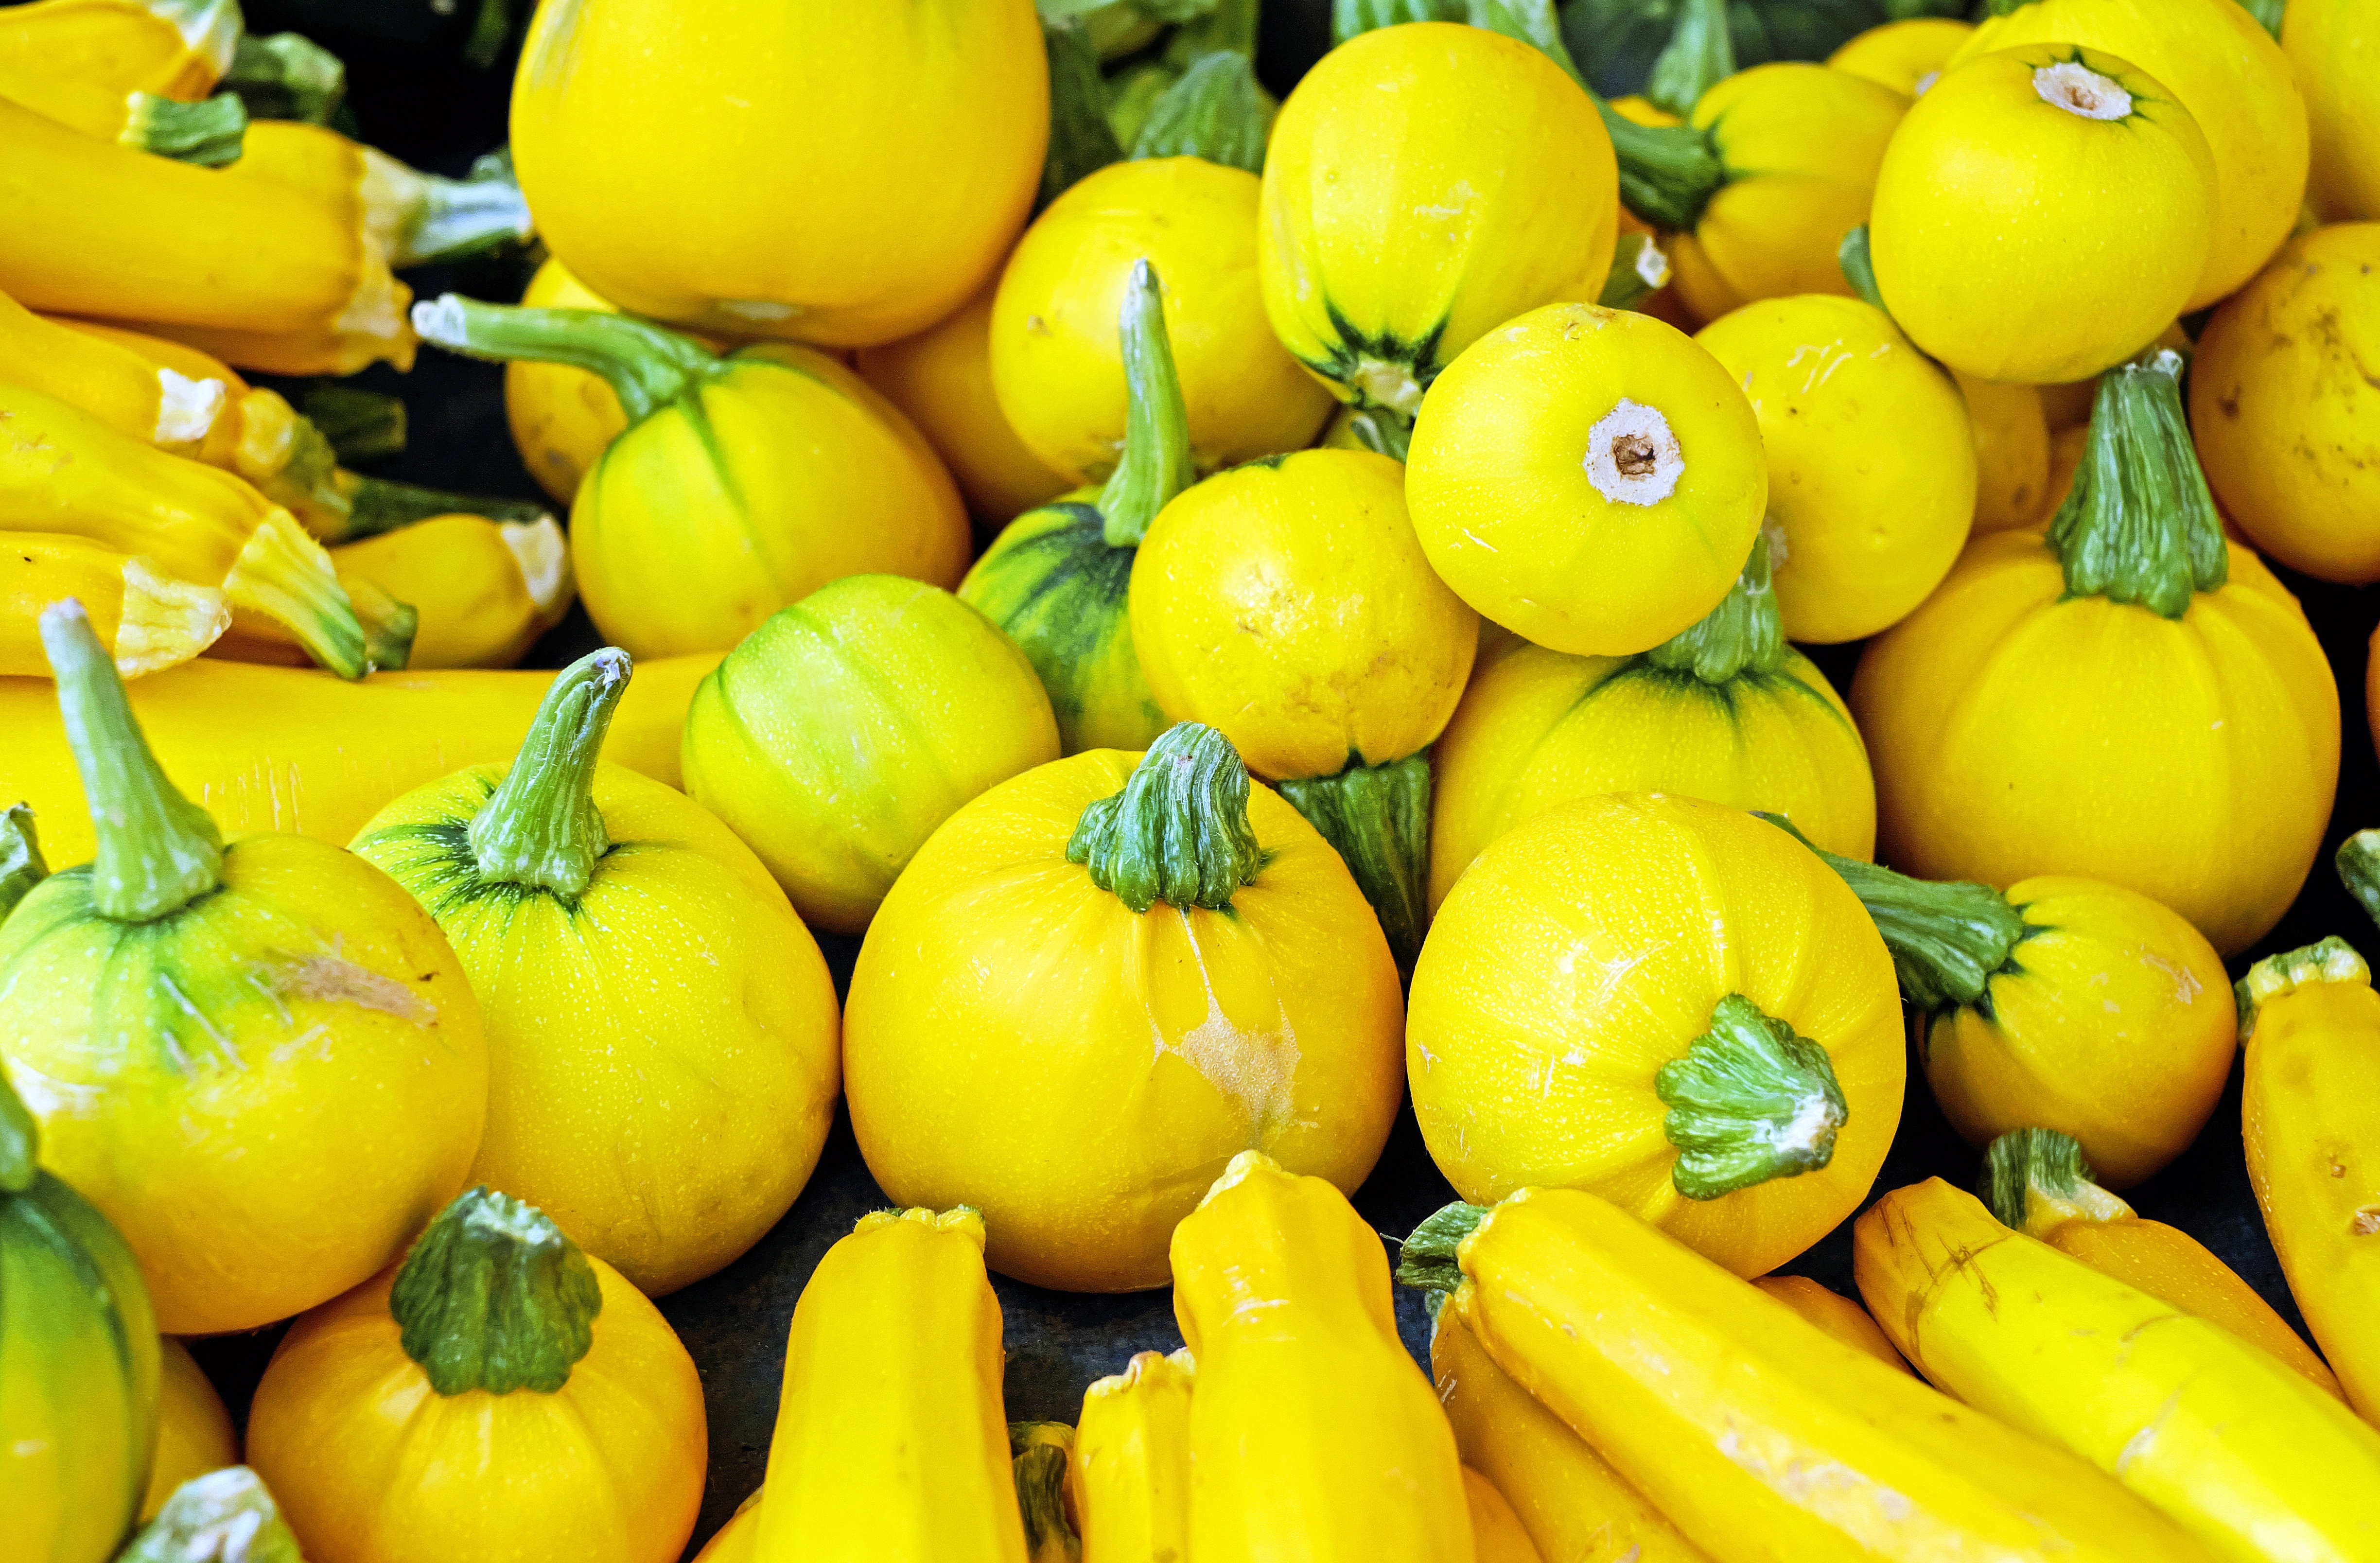
plant, fruit, food, green, produce, vegetable, grow, pasture, pumpkin, yellow, agriculture, garden, healthy, abundance, squash, nutrition, vegetables, zucchini, shapes, citrus, flowering plant, land plant, tangelo